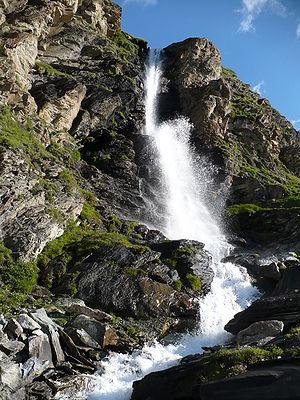
Le Breuil est l'une des plus importantes stations de ski et d'alpinisme italienne. Ses habitants se nomment « Breuilliençois ».
Le Cervin est, avec une altitude de 4 478 mètres, le 12ᵉ sommet le plus élevé des Alpes. Il est situé sur la frontière italo-suisse, entre le canton du Valais et la Vallée d'Aoste.